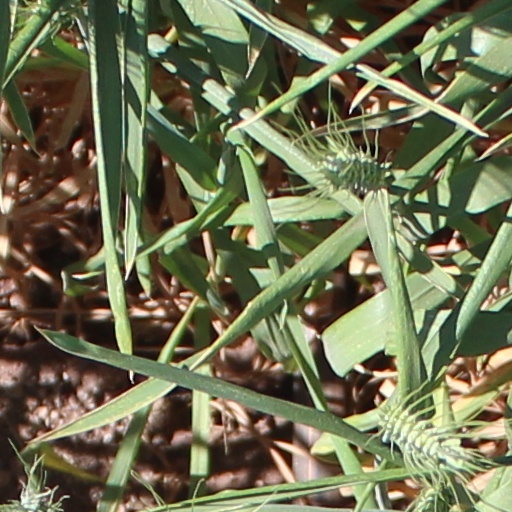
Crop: wheat